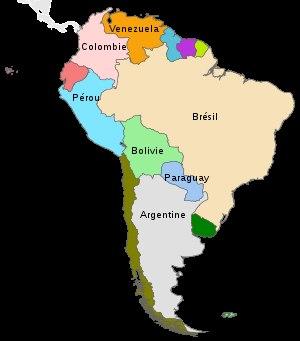
L’Amérique du Sud est un continent ou un sous-continent et la partie méridionale de l'Amérique. Il est situé entièrement dans l'hémisphère ouest et principalement dans l'hémisphère sud. Il est bordé à l'ouest par l'océan Pacifique et au nord et à l'est par l'océan Atlantique. L'Amérique centrale, qui relie le sous-continent à l'Amérique du Nord, et les Caraïbes sont situées au nord-ouest.
L'Amérique du Sud est généralement considérée comme un continent formant la partie sud du supercontinent des Amériques. Certains, comme le Comité international olympique, considèrent que l'Amérique est un seul continent et l'Amérique du Sud comme un sous-continent. Géographiquement, presque tout le territoire sud-américain est située sur la plaque sud-américaine.